Middletown Township, New Jersey

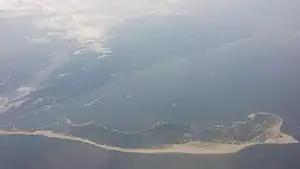
Sandy Hook barrier spit as seen from an airplane (looking west) on its approach to JFK International Airport in Queens, New York.

According to the United States Census Bureau, the township had a total area of 58.72 square miles (152.09 km), including 40.95 square miles (106.06 km) of land and 17.78 square miles (46.04 km) of water (30.27%).